Budlong Pickle Company

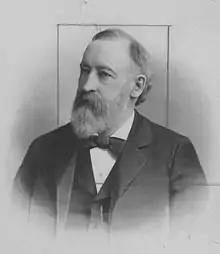
Lyman A. Budlong, founder of Budlong Pickle Company. Collection of the Chicago Public Library.

The Budlong Pickle Company was an American company based in Chicago that made and marketed pickles from its own cucumbers. Founded in the late 1850s, it was sold in 1958 to a company which was later acquired by Dean Foods. The Budlong pickle legacy has recently been revived as the namesake of a restaurant chain in Chicago called "The Budlong Hot Chicken".